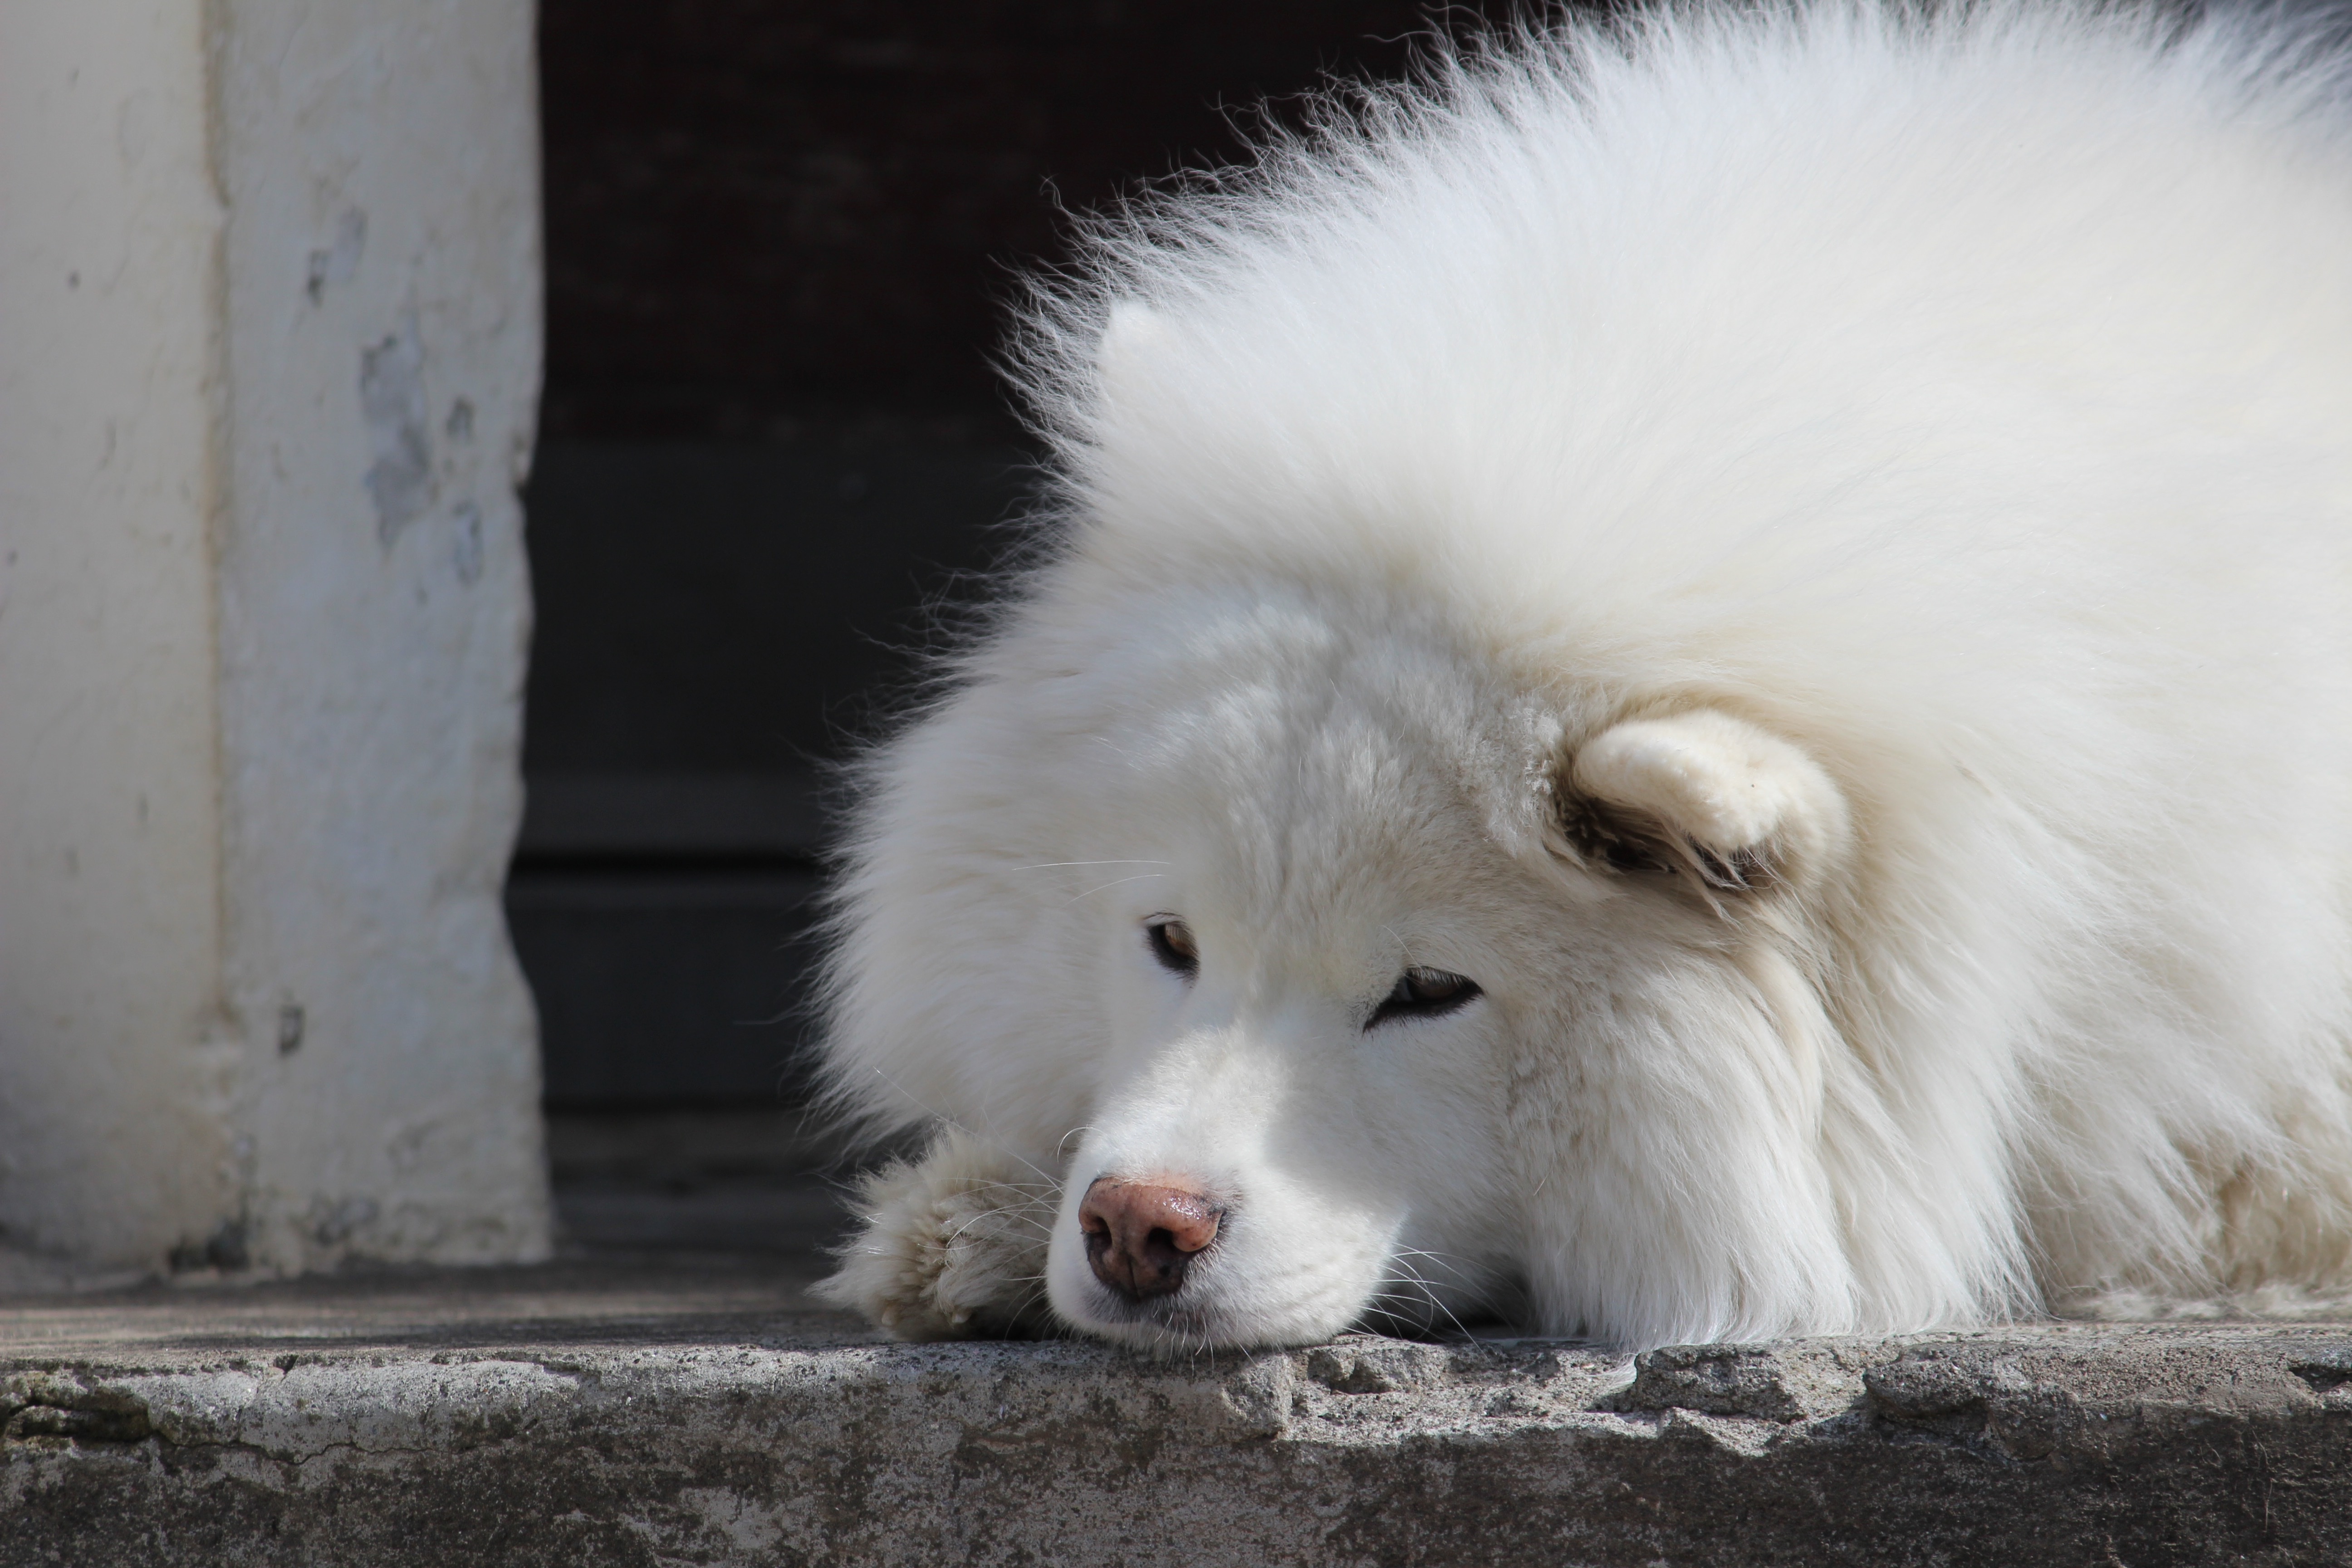
white, dog, animal, canine, pet, portrait, fluffy, mammal, lonely, arctic fox, sad, vertebrate, doggy, samoyed, pedigree, dog like mammal, carnivoran, dog breed group, greenland dog, japanese spitz, american eskimo dog, german spitz